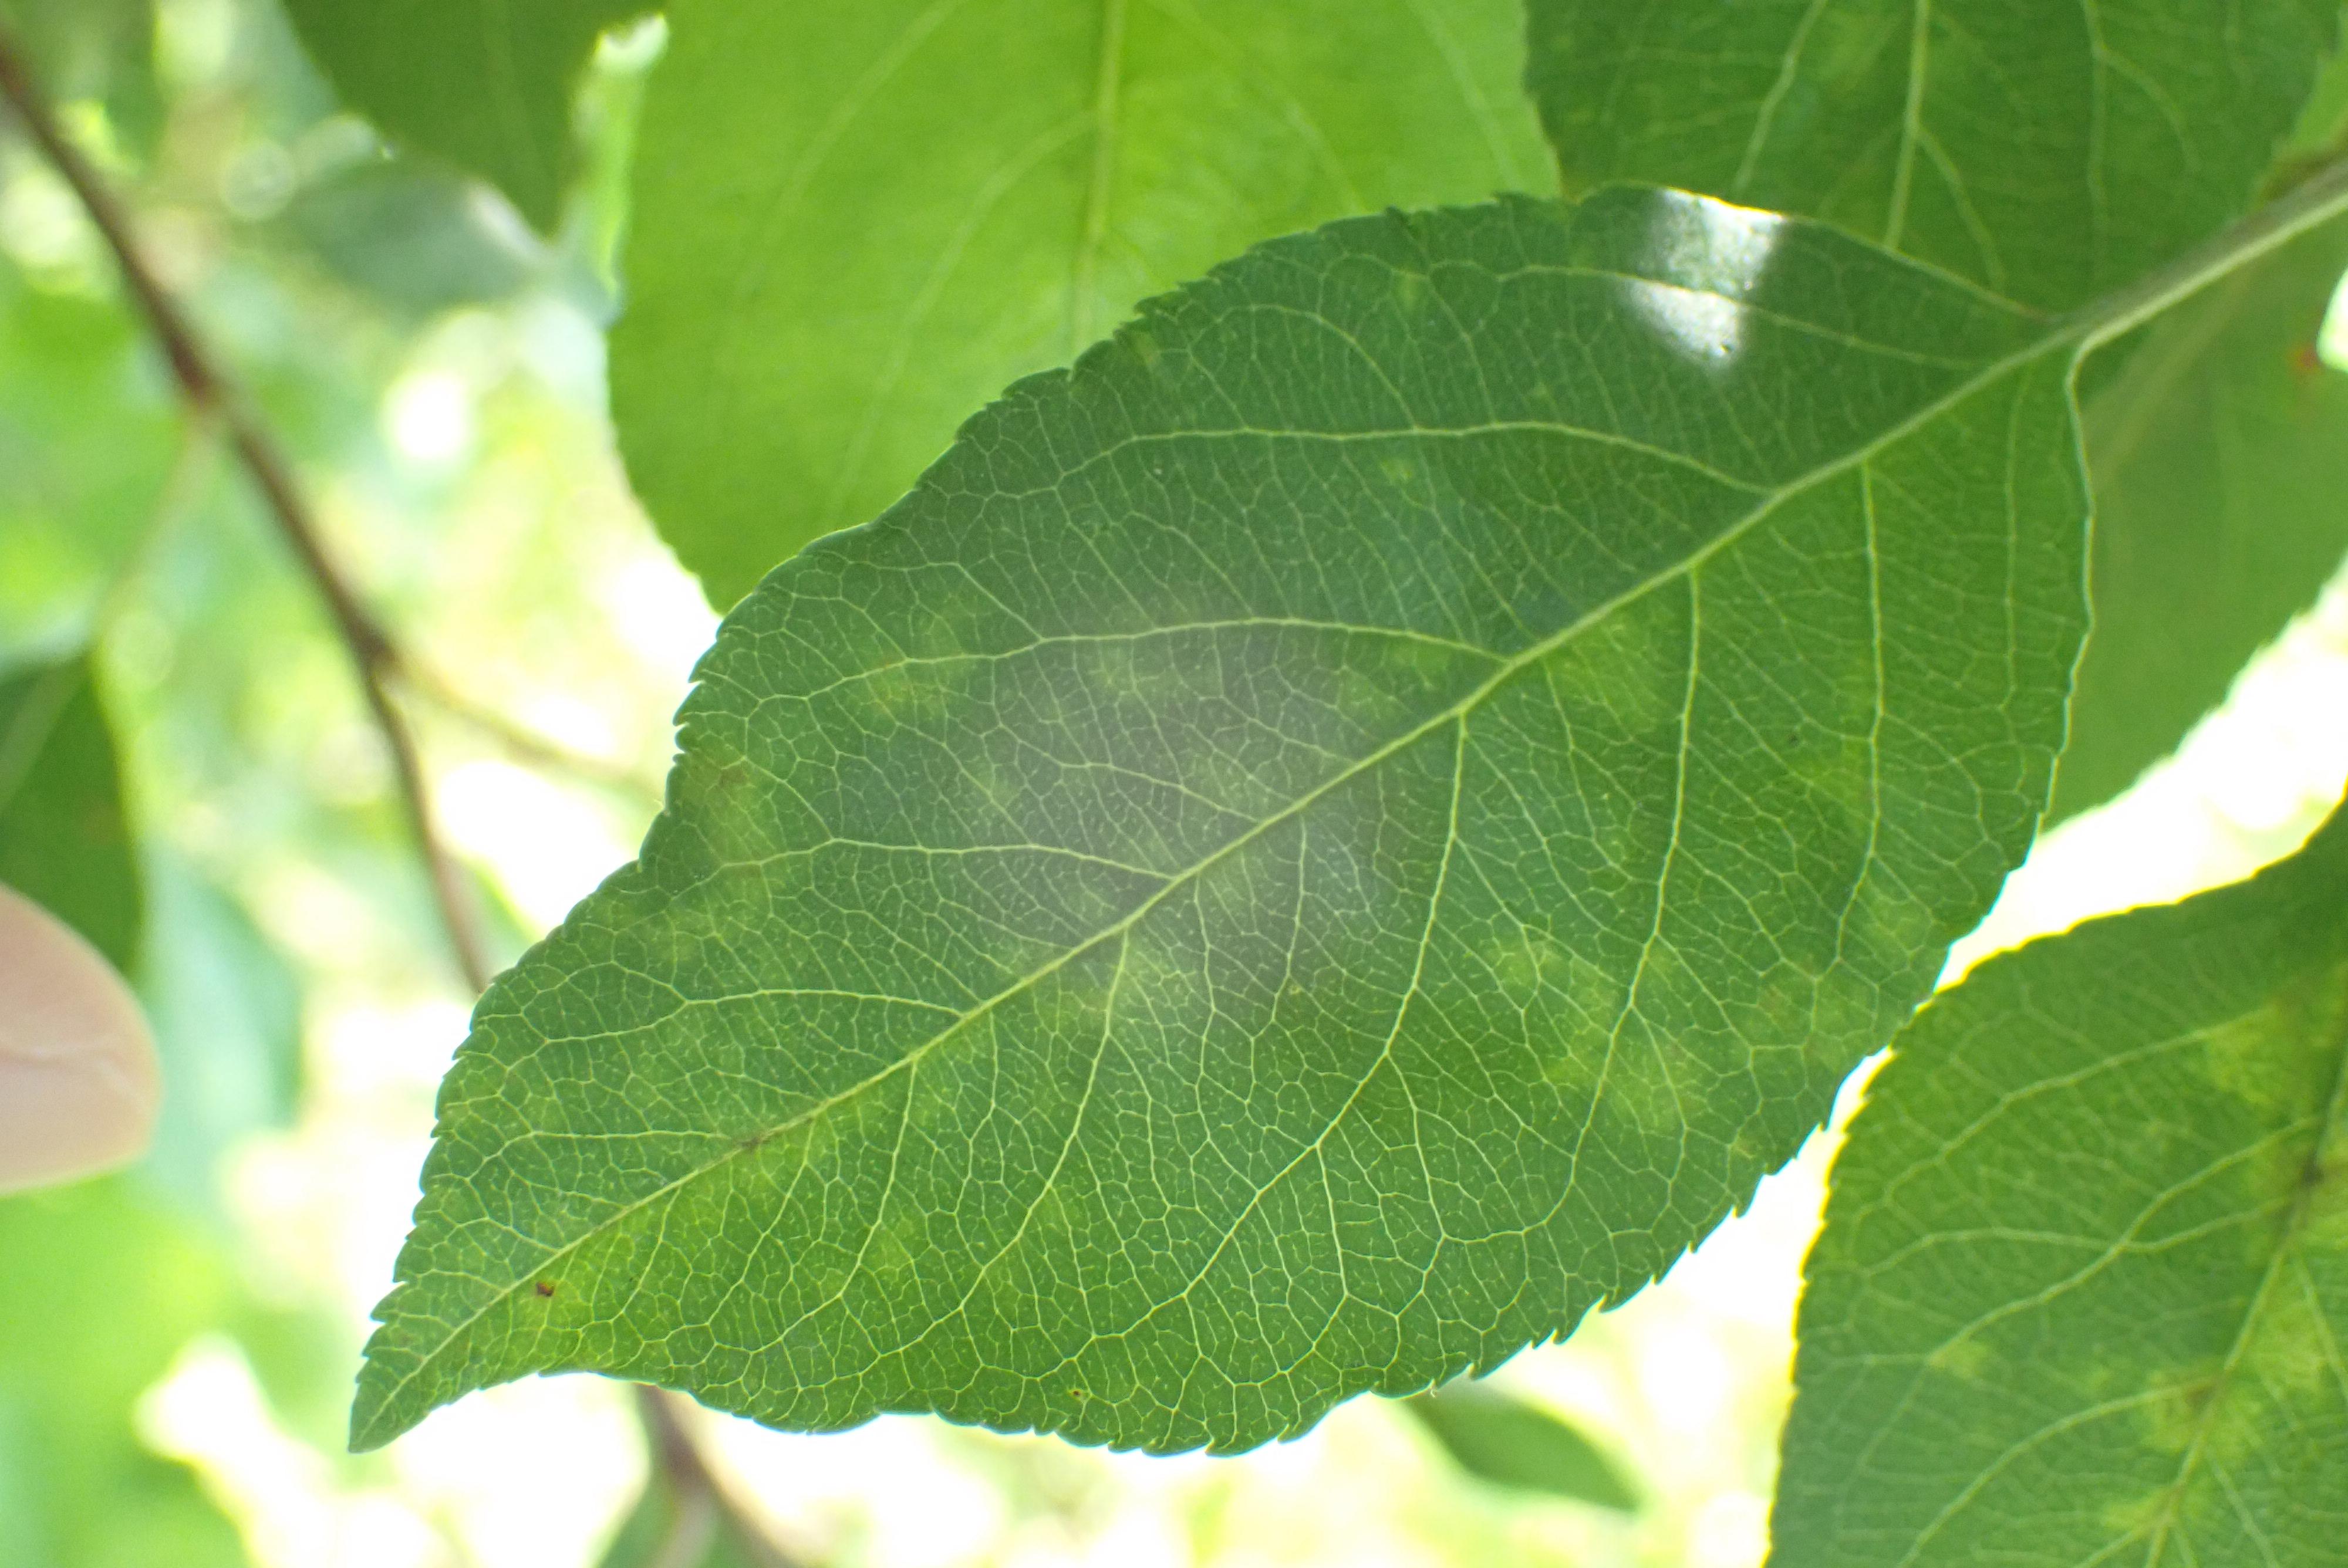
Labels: scab